John Gilbert (alderman)

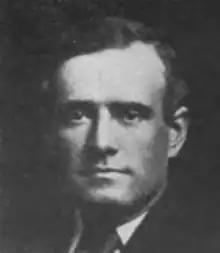

Sir John William Gilbert KBE, KCSG, KSS, JP (23 October 1871 – 21 December 1934) was an alderman of the London County Council (LCC) from 1910 until his death. He served in various roles within the council, with organisations associated with the poor, with education and with administration in London and on organisations related to the Catholic Church.